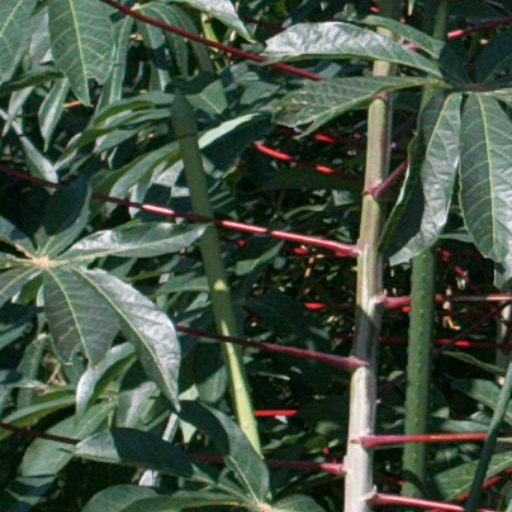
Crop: cassava